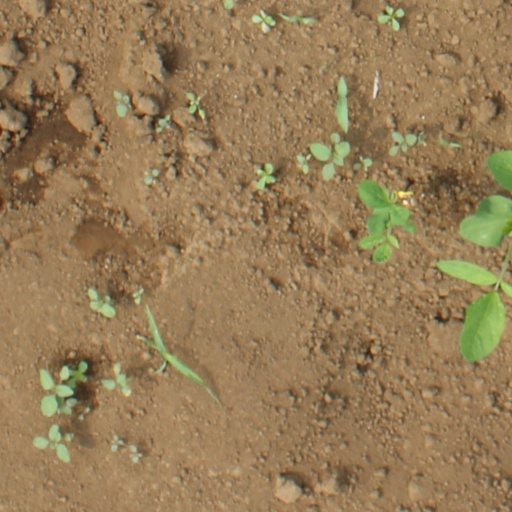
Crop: soybean